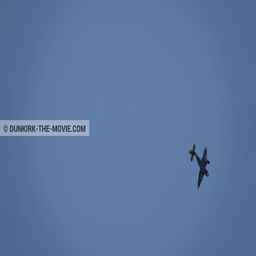
picture with plane , blue sky , from behind the scene of the movie by film director